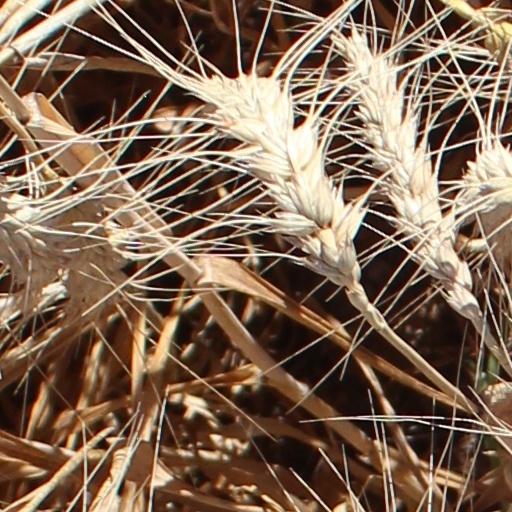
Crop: wheat